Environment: real
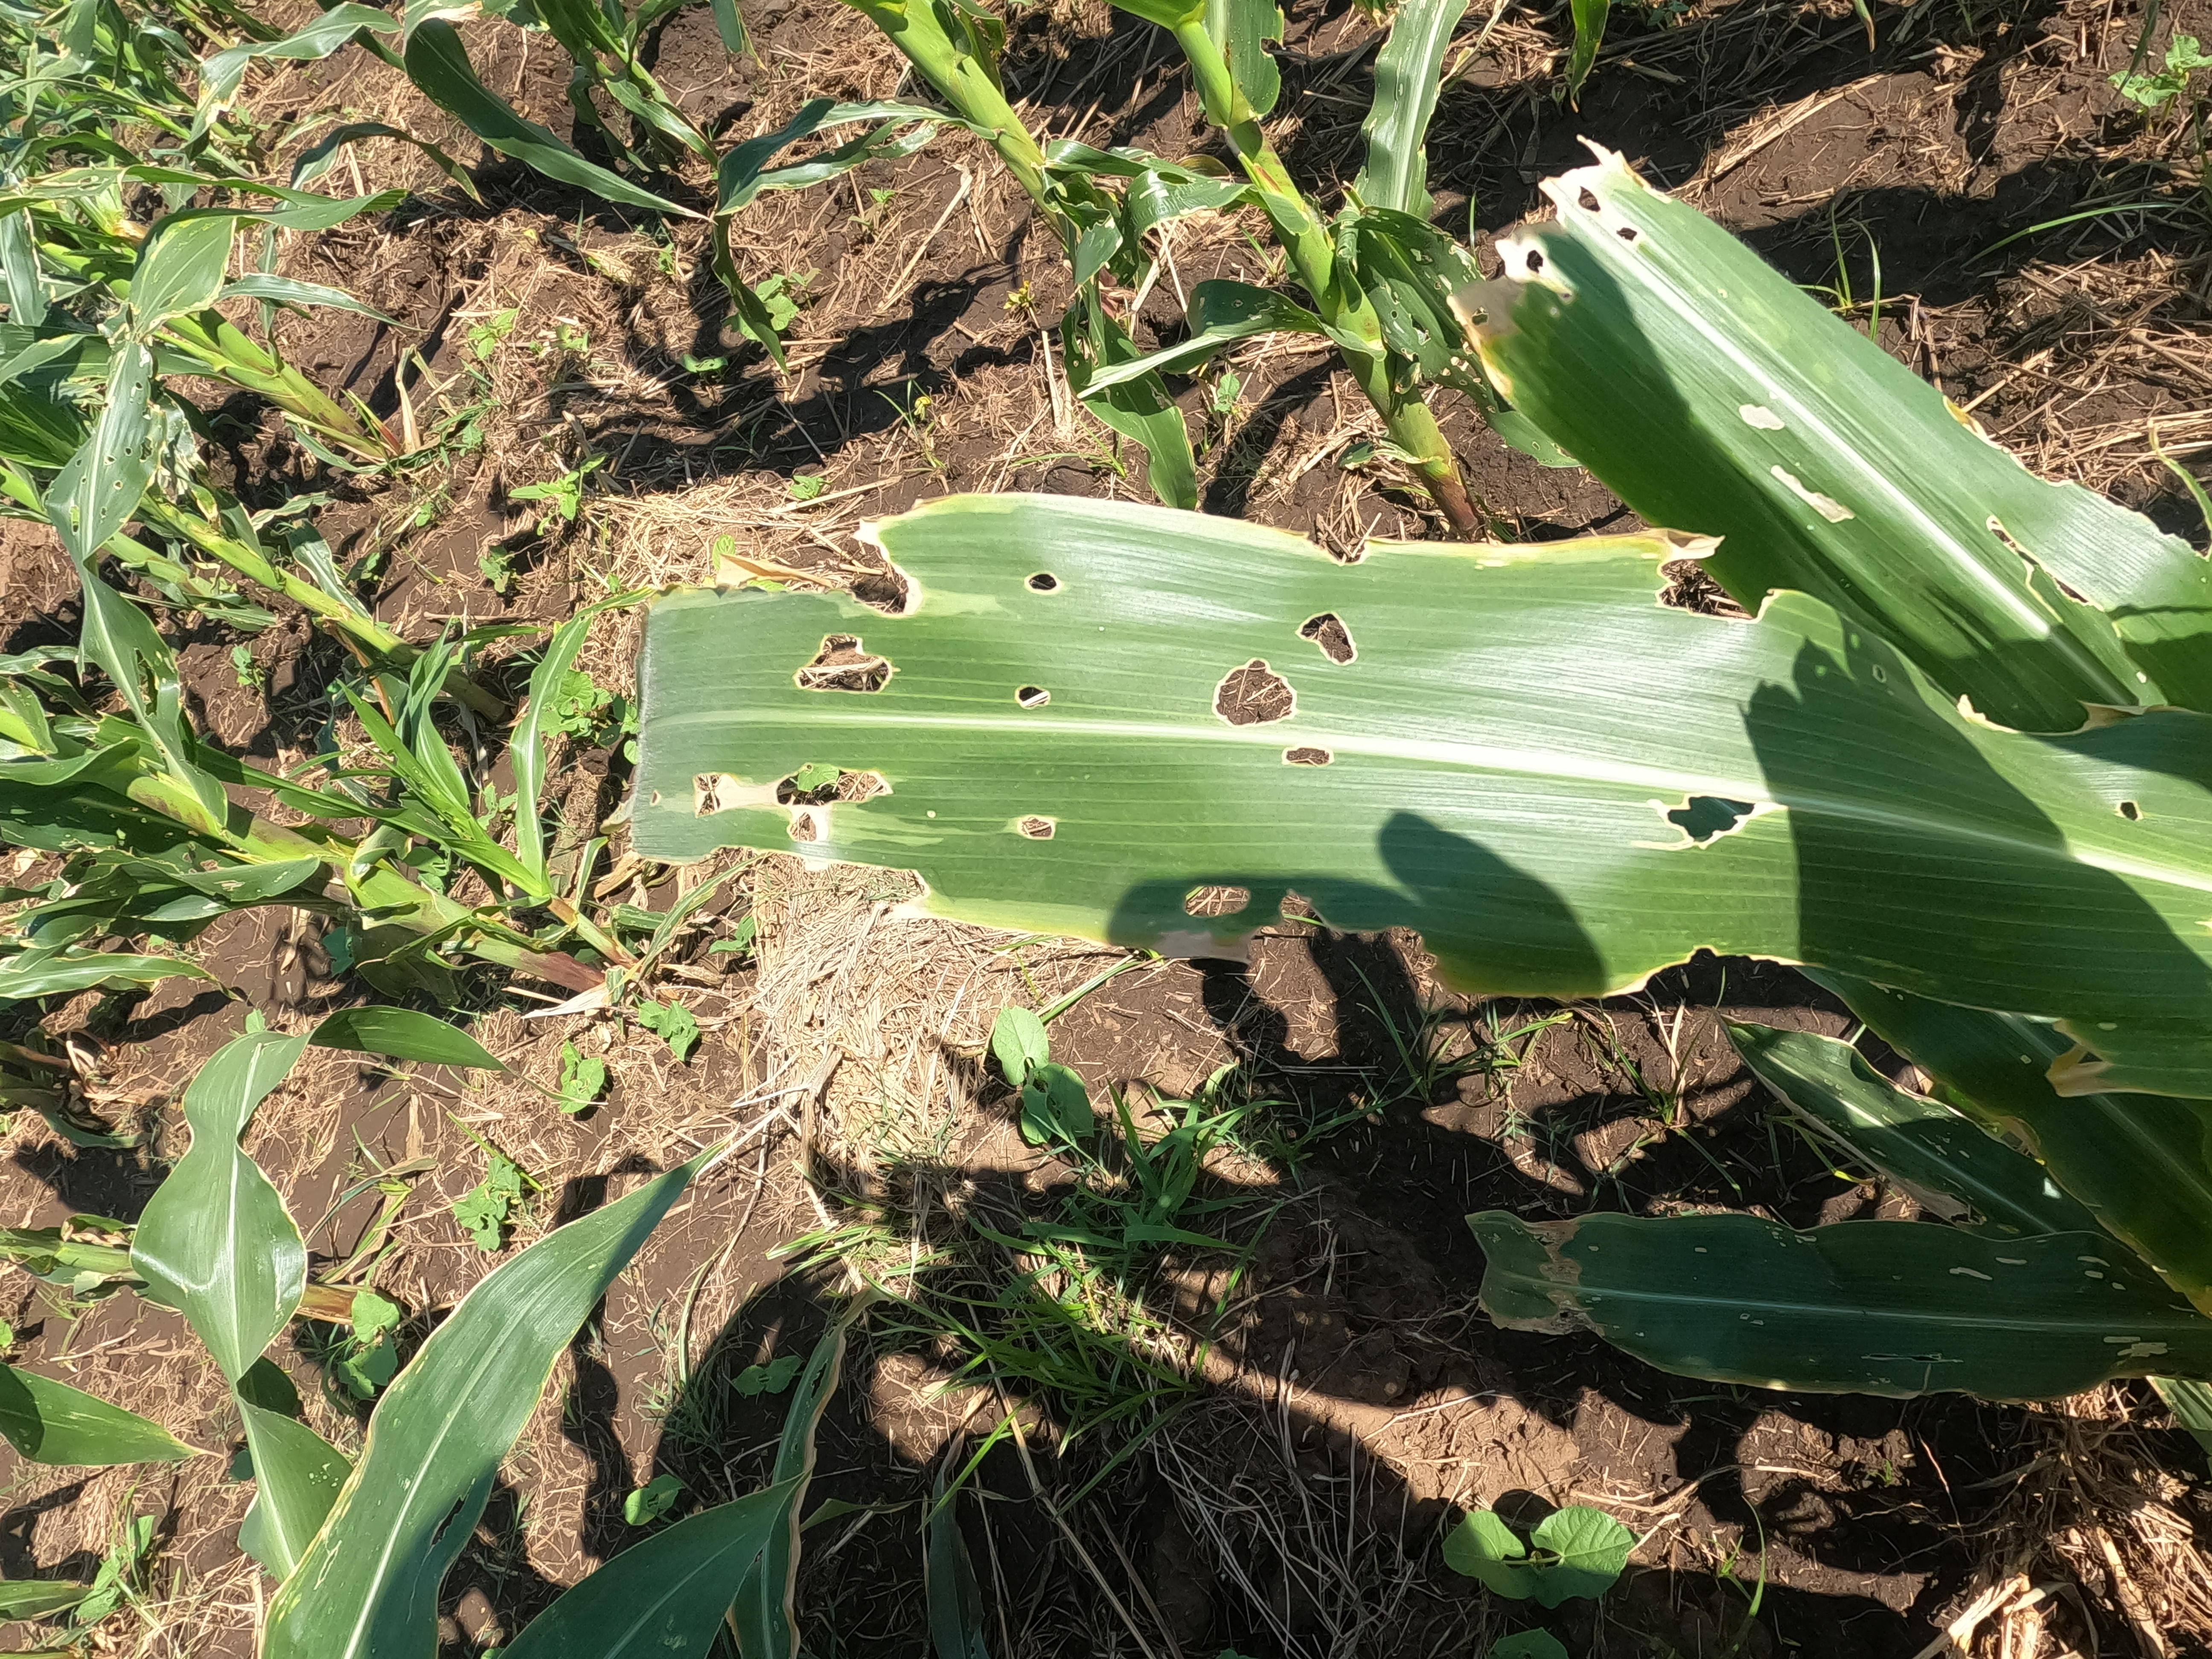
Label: fall_armyworm